Chromosome 5

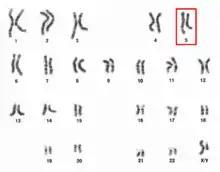
Chromosome 5 pair in human male karyogram.

Chromosome 5 is one of the 23 pairs of chromosomes in humans. People normally have two copies of this chromosome. Chromosome 5 spans about 182 million base pairs (the building blocks of DNA) and represents almost 6% of the total DNA in cells. Chromosome 5 is the 5th largest human chromosome, yet has one of the lowest gene densities. This is partially explained by numerous gene-poor regions that display a remarkable degree of non-coding and syntenic conservation with non-mammalian vertebrates, suggesting they are functionally constrained.